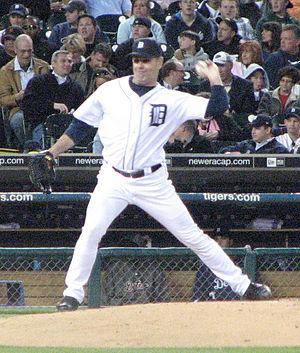
Kenneth Scott Rogers est un ancien lanceur gaucher de baseball.